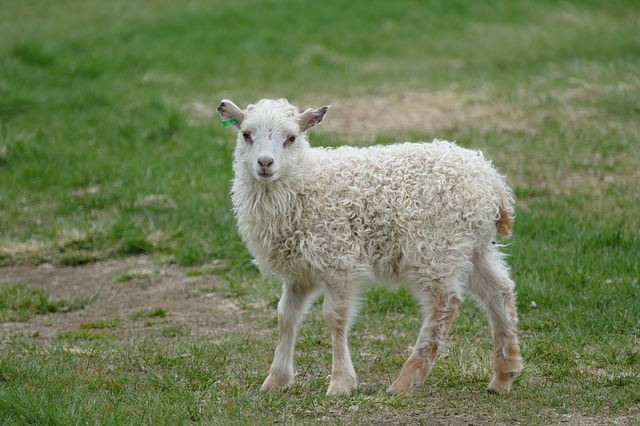
Label: pecora